Advanced air mobility

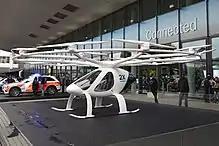
Volocopter eVTOL aircraft

AAM combines both urban air mobility (UAM), which involves transporting persons and cargo above the traffic within a city and regional air mobility (RAM) which is focused more on connecting suburbs, villages and rural towns as well as islands or adjacent communities separated by mountainous regions. UAM has attracted the majority of investment. AAM expands upon the principles of UAM to applications beyond the urban environment: